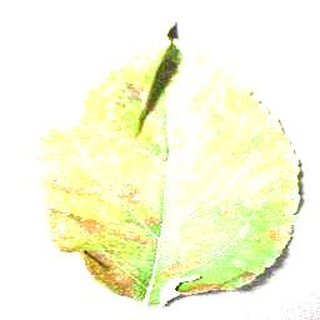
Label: apple_cedar_apple_rust